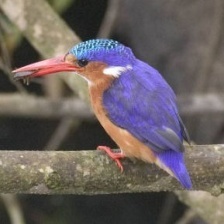
Species: MALACHITE KINGFISHER
Scientific name: CORYTHORNIS CRISTATUS